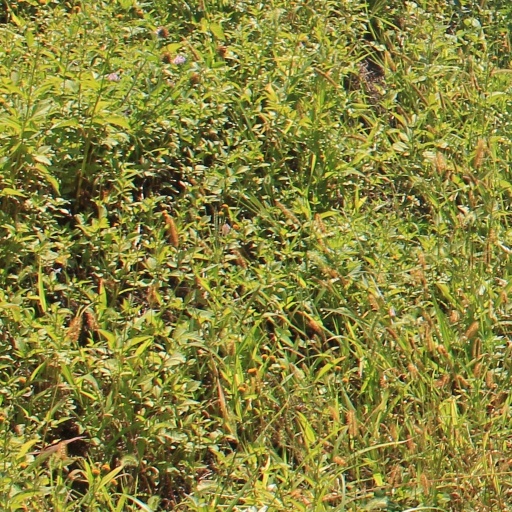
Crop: grape